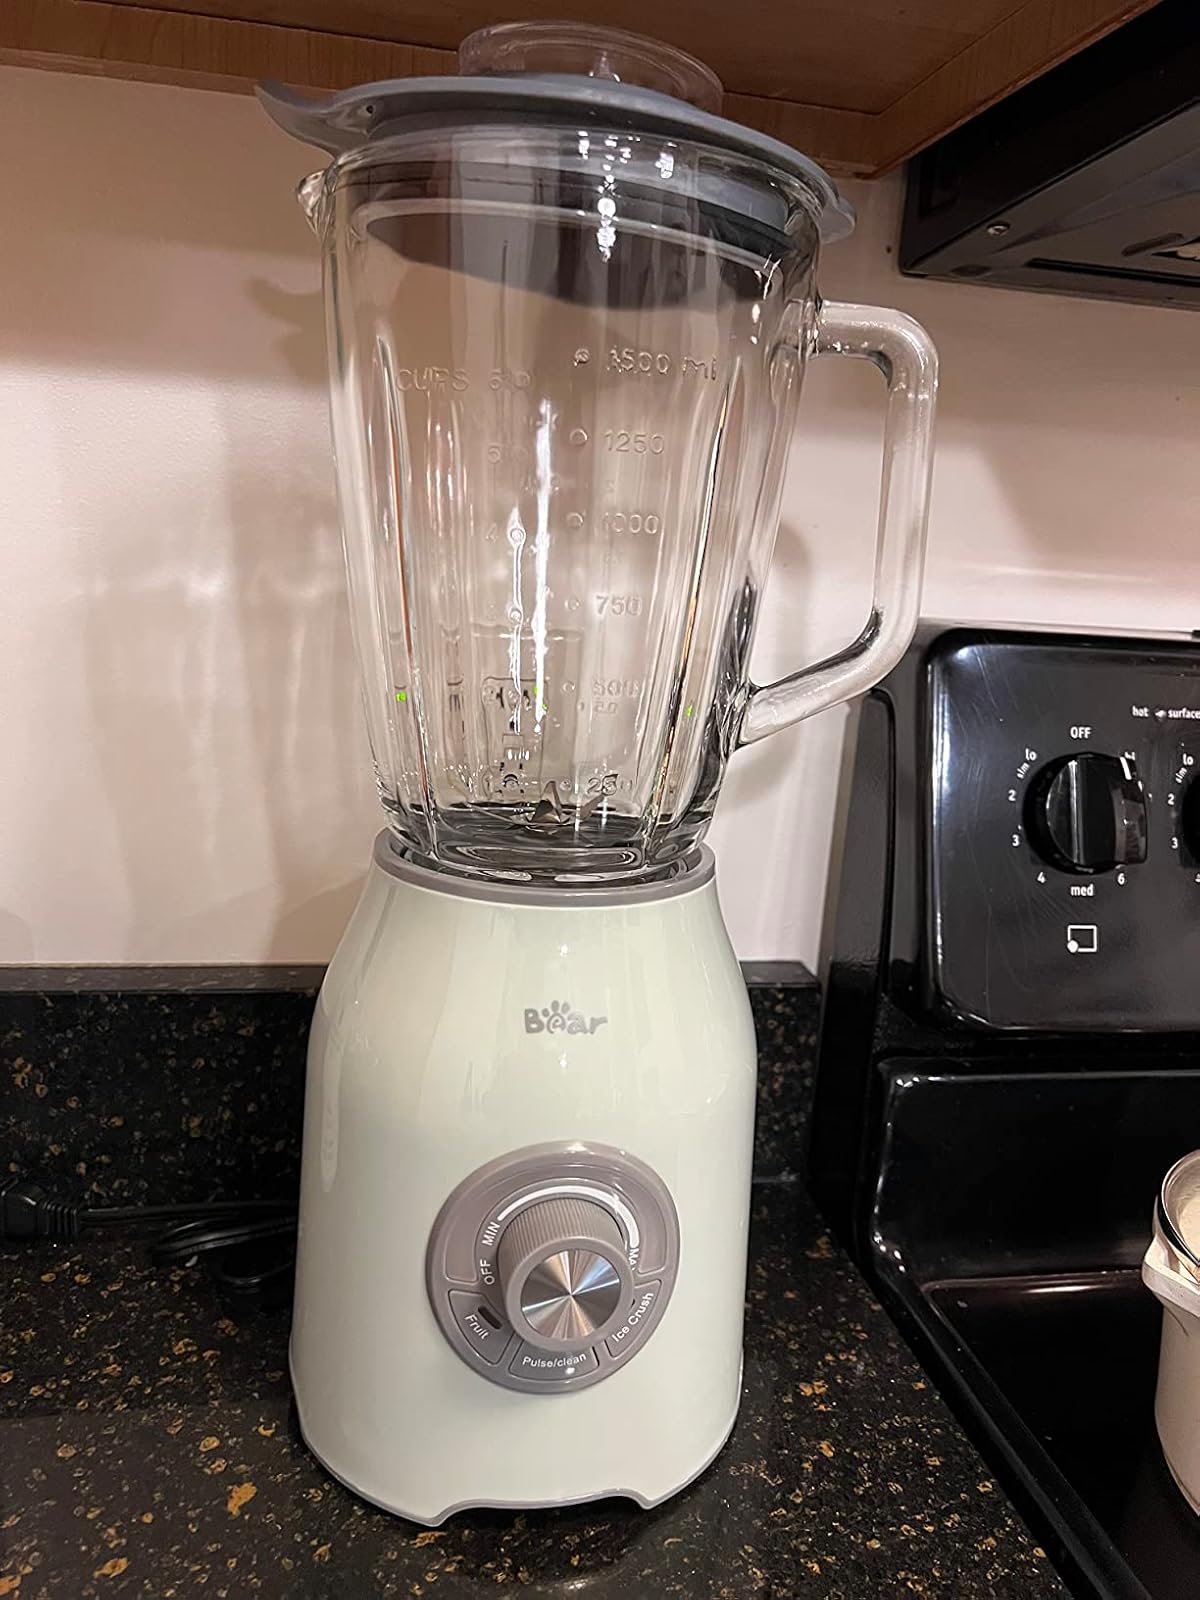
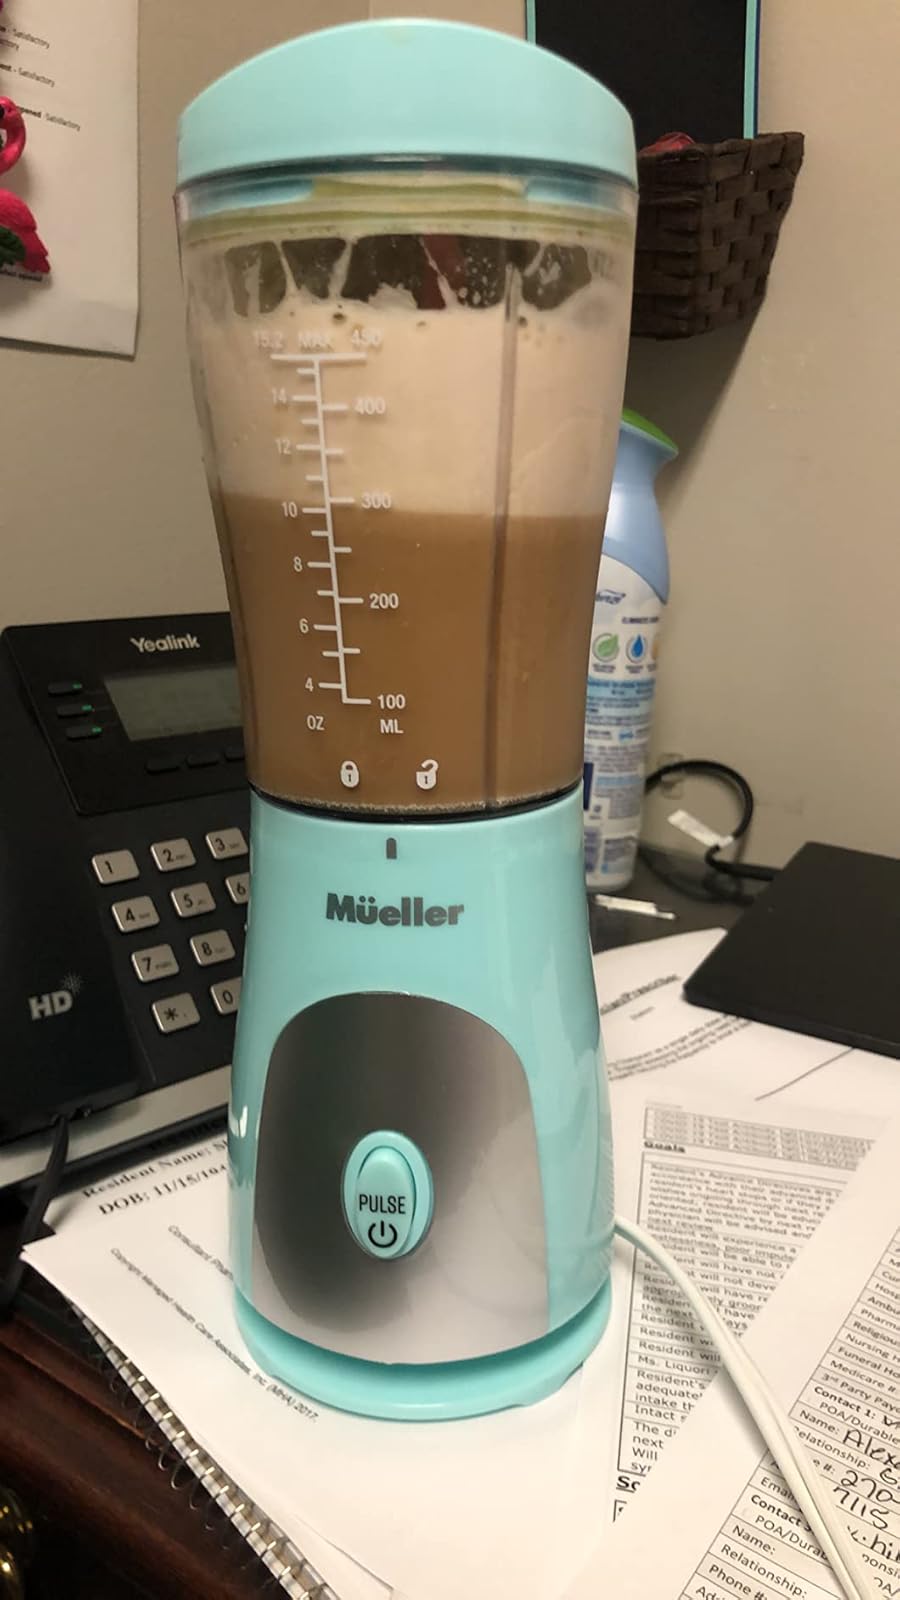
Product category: items_blender
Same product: no